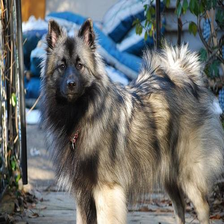
Species: dog
Breed: keeshond